Didsbury railway station

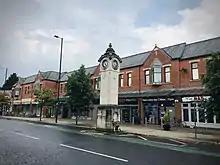
The former site of Didsbury Station with the clock on Wilmslow Road

The former South District Line lay derelict for several decades. In 1984, Greater Manchester Council and Greater Manchester Passenger Transport Executive announced the "Project Light Rail" scheme to develop a new light rail/tram system by re-opening use of disused railway lines in the region, including the route through Didsbury. The first phase of the Manchester Metrolink system opened in 1992, but it was not until 2013 that the network was expanded to reach Didsbury. Tram tracks were laid along the former trackbed, but as Didsbury station had been demolished over 30 years earlier, it was decided to locate the new Didsbury Village tram stop further down the line on School Lane.